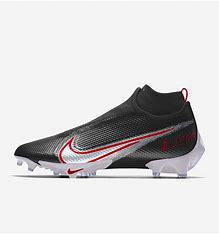
Brand: Nike
Model: Vapor Edge Pro 360 2